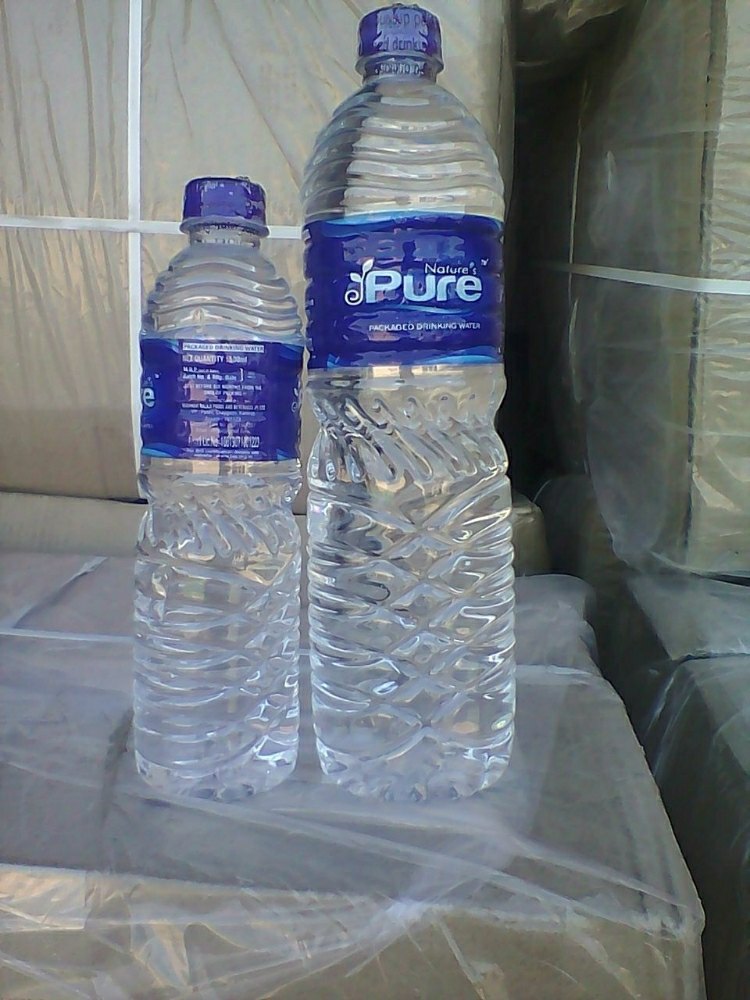
Waste category: plastic